Victor Emmanuel III

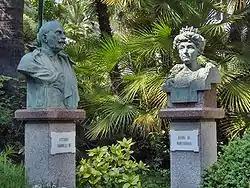
Busts of King Victor Emmanuel III and Queen Elena; forecourt of the Russian Orthodox Church of Christ the Saviour, St. Catherine and St. Seraph, Sanremo, Italy

Under the terms of the Pact of Steel signed on 22 May 1939, which was an offensive and defensive alliance with Germany, Italy would have been obliged to follow Germany into war in 1939. As the Pact of Steel was signed, the German Foreign Minister, Joachim von Ribbentrop, told Mussolini that there would be no war until 1942 or 1943, but the Italian ambassador in Berlin, Baron Bernardo Attolico, warned Rome that the information he was hearing from sources in the German government suggested that Hitler was intent on seeing the Danzig crisis escalate into war that year. Between 11 and 13 August 1939, the Italian Foreign Minister, Count Galeazzo Ciano, visited Hitler at the Berghof, and learned for the first time that Germany was definitely going to invade Poland later that same summer. Mussolini at first was prepared to follow Germany into war in 1939, but was blocked by Victor Emmanuel. At a meeting with Count Ciano on 24 August 1939, the king stated that "we are absolutely in no condition to wage war"; the state of the "Regio Esercito" was "pitiful"; and since Italy was not ready for war, it should stay out of the coming conflict, at least until it was clear who was winning. More importantly, Victor Emmanuel stated that as the king of Italy he was the supreme commander-in-chief, and he wanted to be involved in any "supreme decisions", which in effect was claiming a right to veto any decision Mussolini might make about going to war. On 25 August, Ciano wrote in his diary that he informed a "furiously warlike" Mussolini that the king was against Italy going to war in 1939, forcing "Il Duce" to concede that Italy would have to declare neutrality. Unlike in Germany where officers from 1934 onward took an oath of personal loyalty to Hitler, officers of the "Regio Esercito", "Regina Marina" and the "Regia Aeronautica" all took their oaths of loyalty to the king, not Mussolini. The vast majority of the Italian officers in all three services saw Victor Emmanuel as opposed to Mussolini as the principal locus of their loyalty, allowing the king to check decisions by Mussolini that he disapproved of.